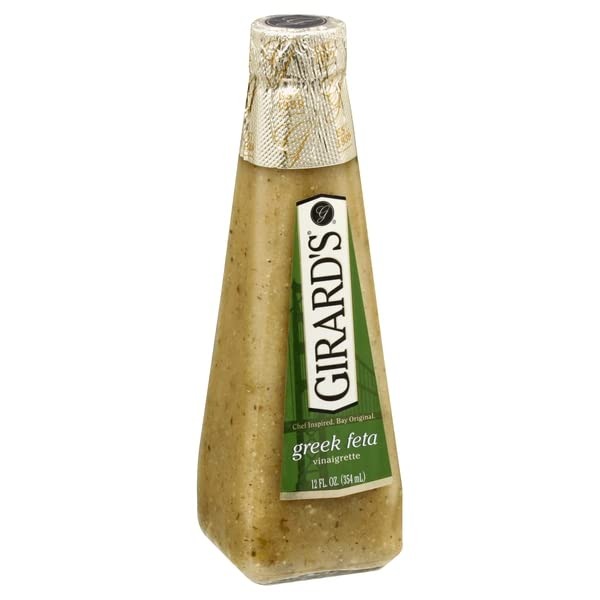
Item Name: Girard's, Greek Vinaigrette Salad Dressing, 12 Ounce
Product Description: Vinaigrette Salad Dressings
Value: 12.0
Unit: Ounce

Price: 12.99